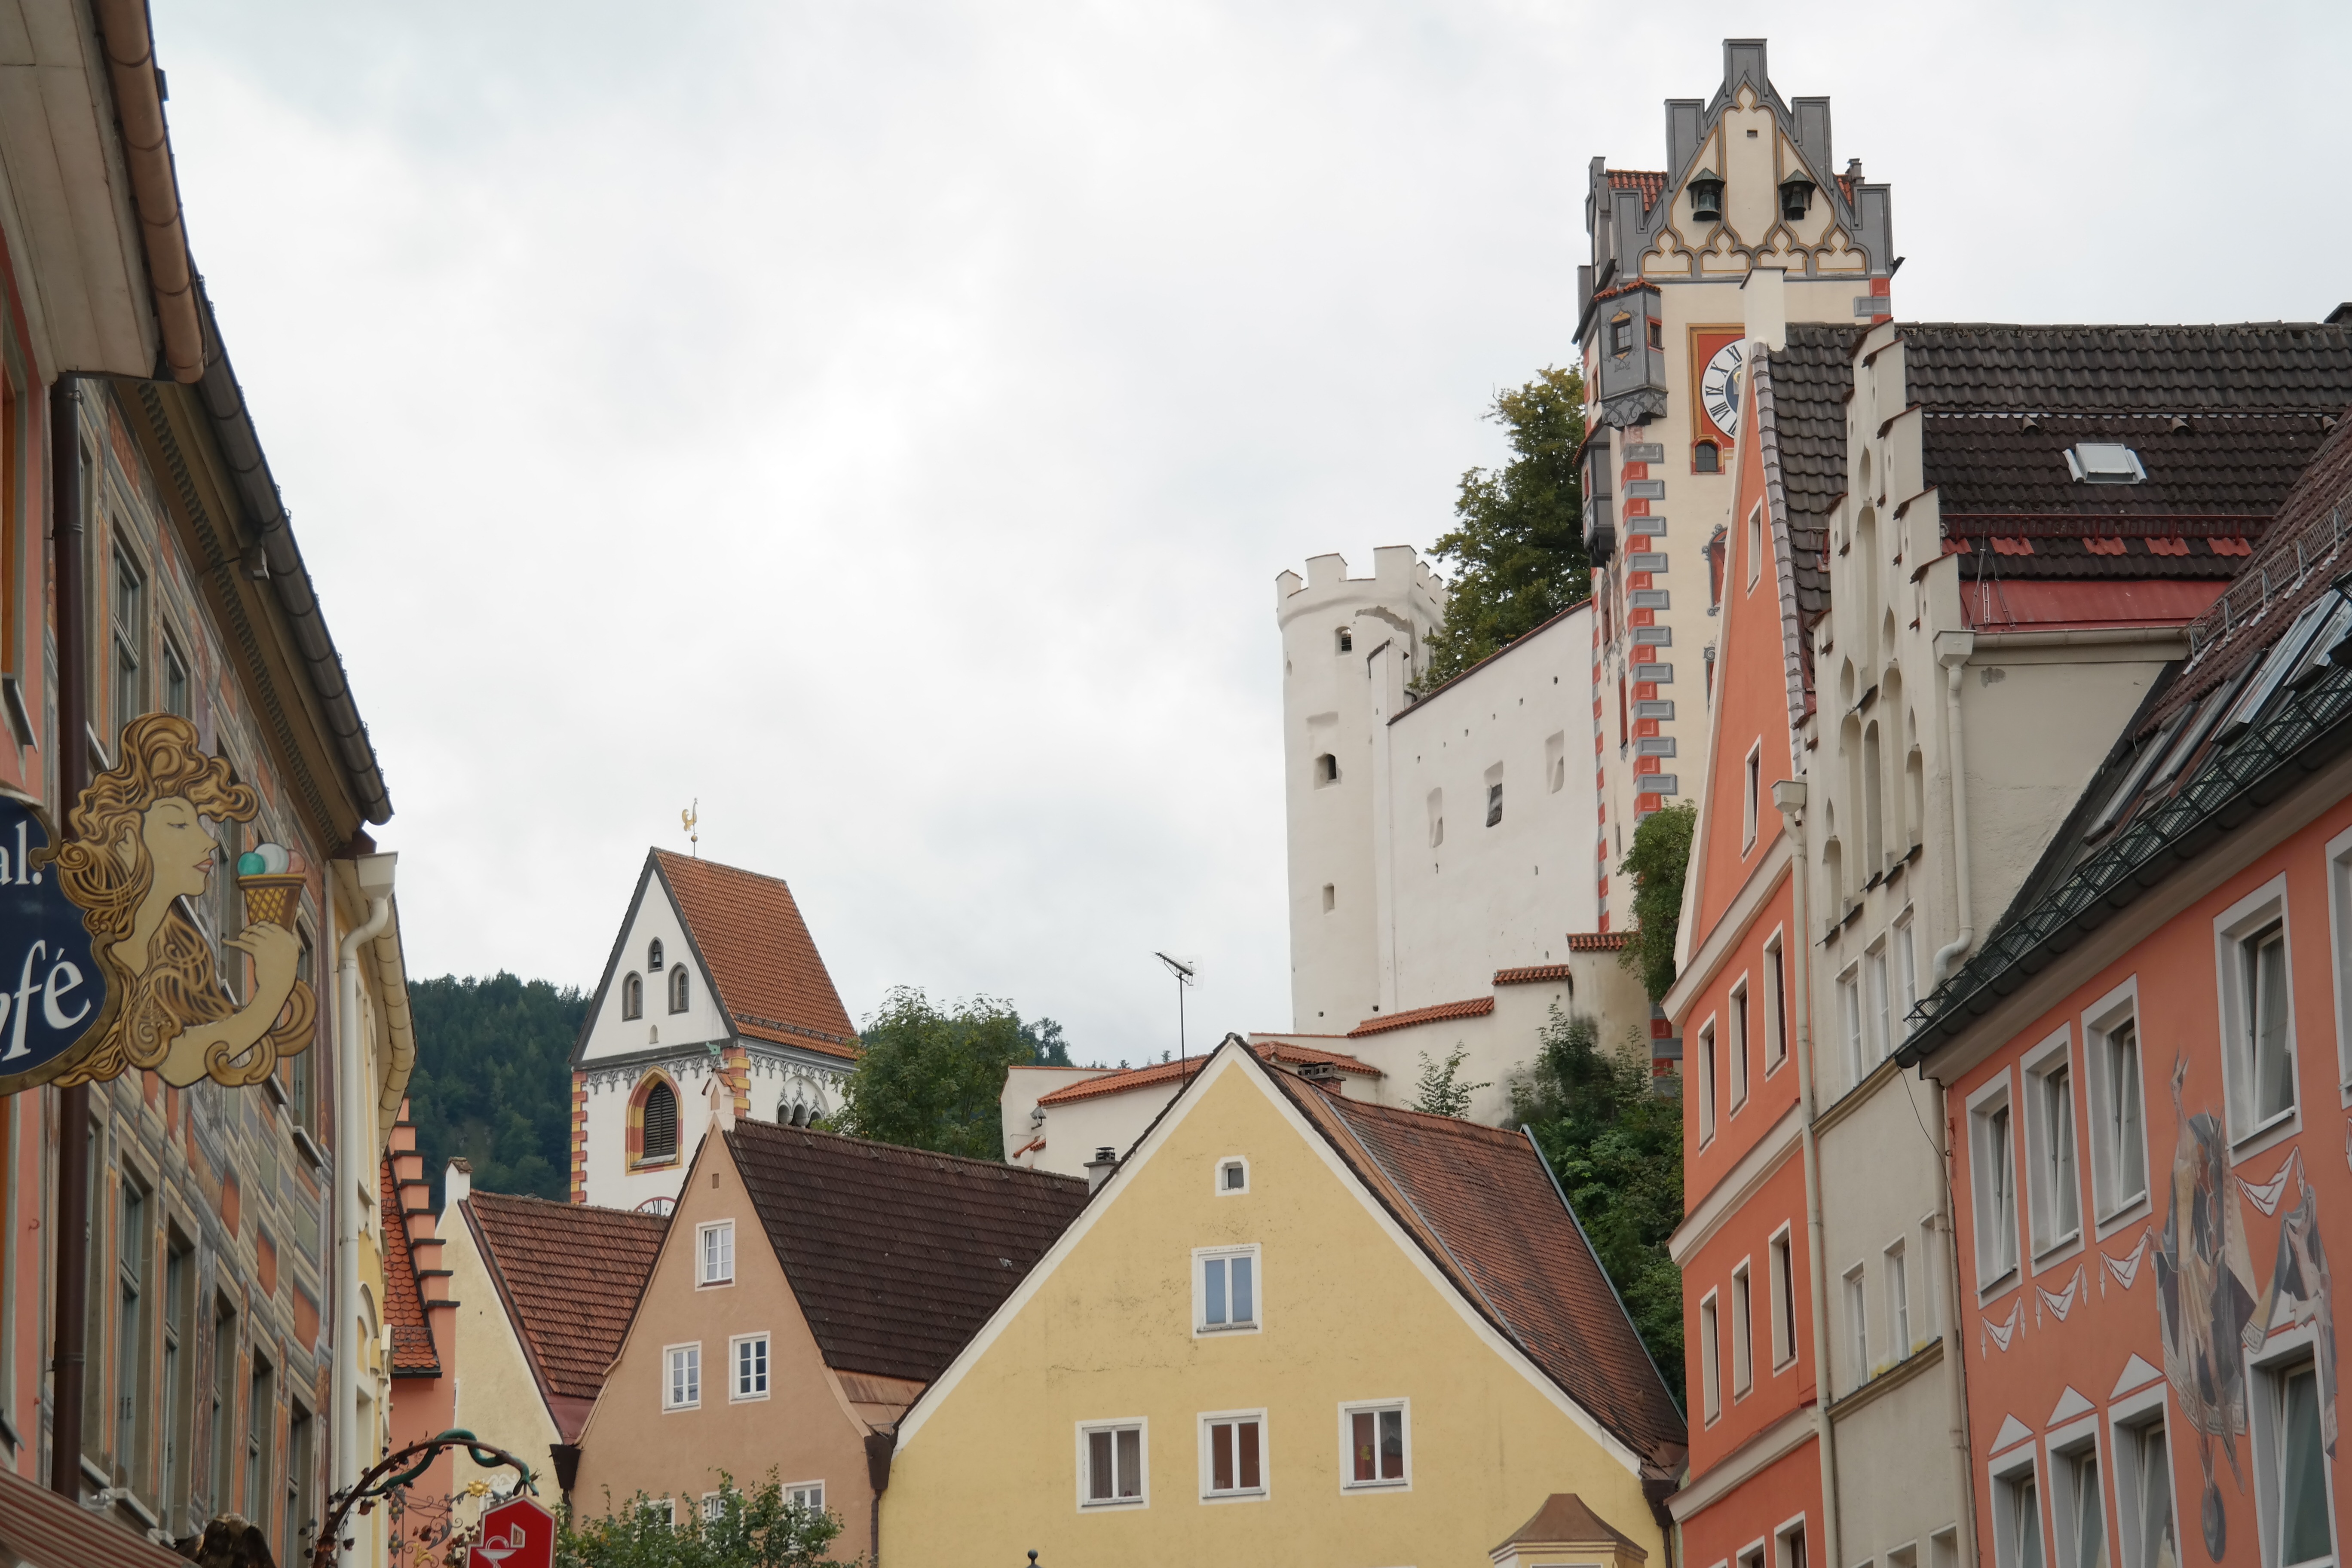
architecture, house, town, building, city, cityscape, downtown, castle, landmark, facade, tourism, waterway, places of interest, old town, homes, neighbourhood, town center, pedestrian zone, high castle, urban area, fussen, human settlement